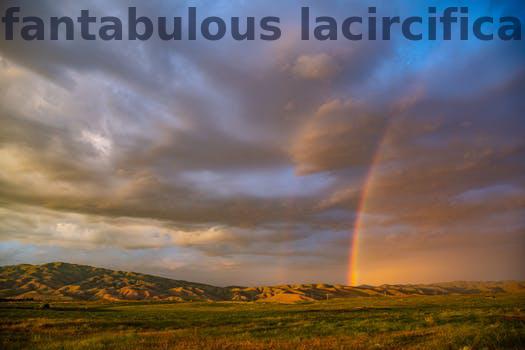
Label: Watermark